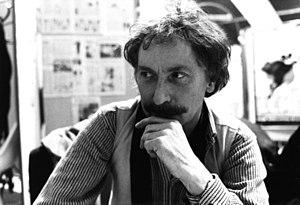
Jean-Claude Forest, photographié par Cristian Hammarström lors du salon de la BD à Angoulême en 1987.